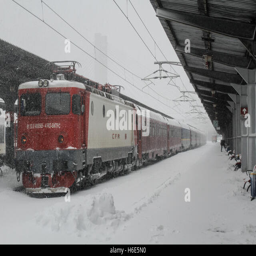
a train is seen in main railway station , after a heavy snowfall